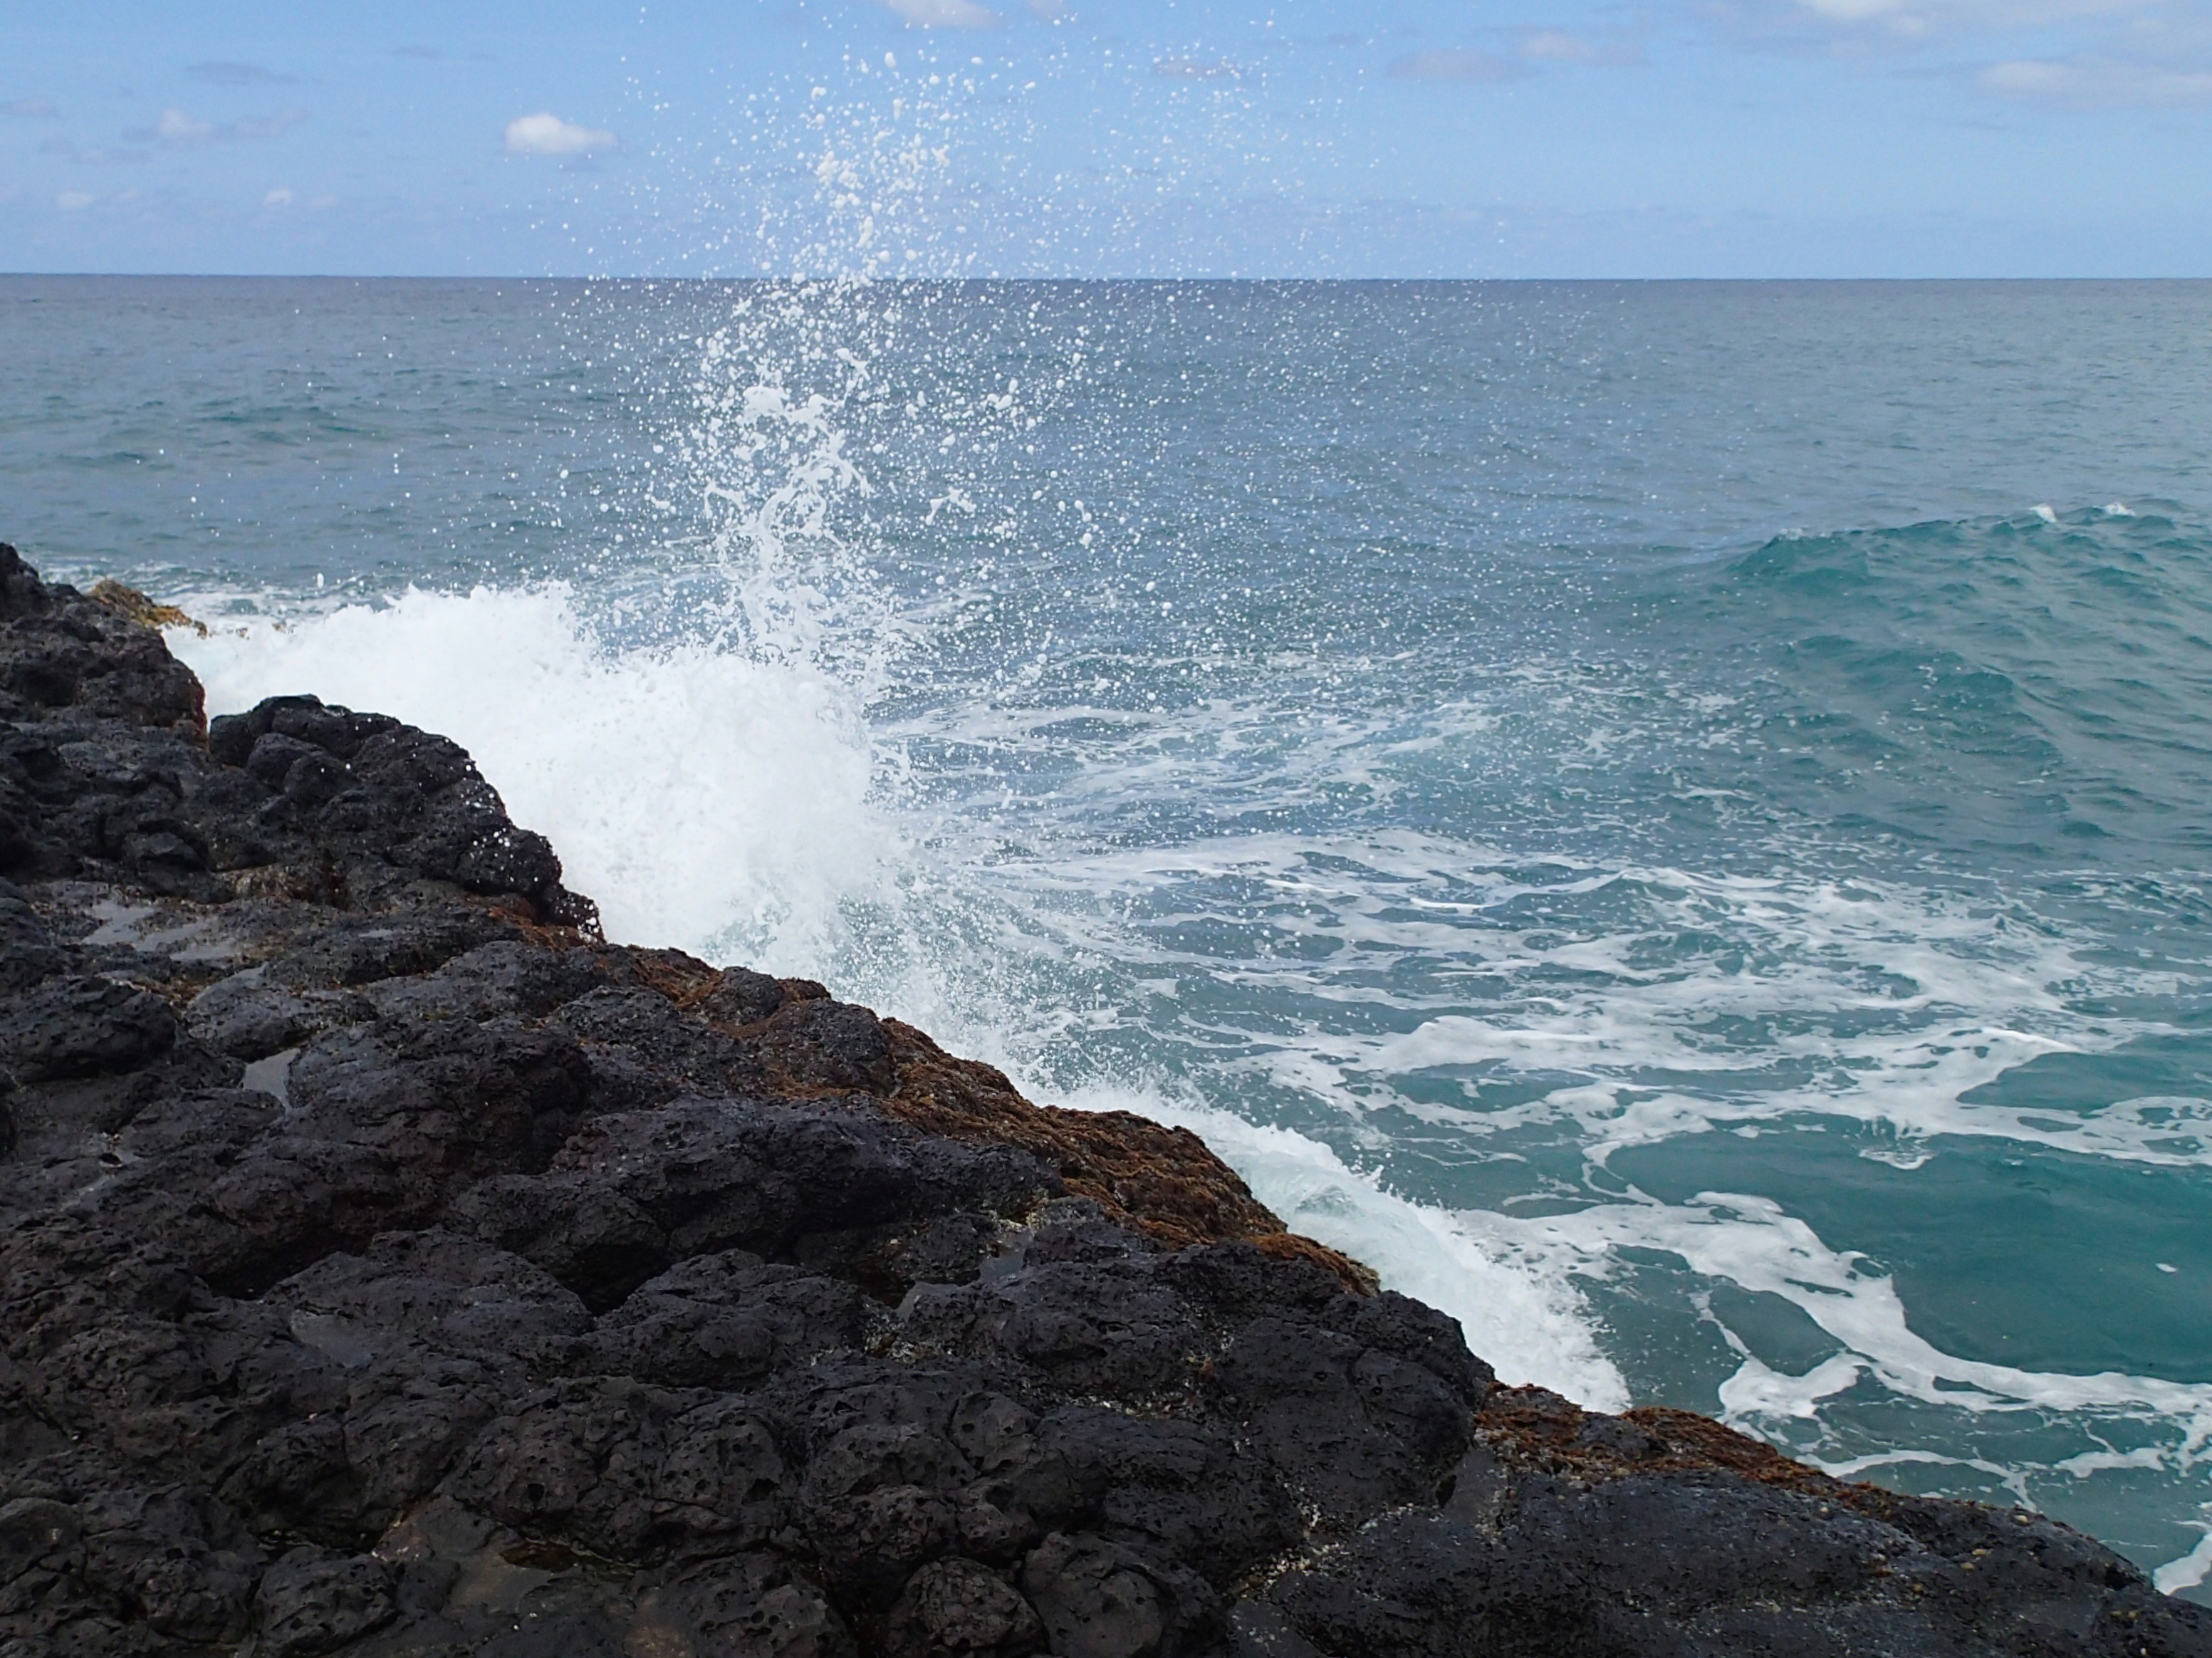
beach, sea, coast, water, rock, ocean, horizon, shore, wave, vacation, cliff, cove, tower, bay, terrain, material, body of water, cape, islet, wind wave